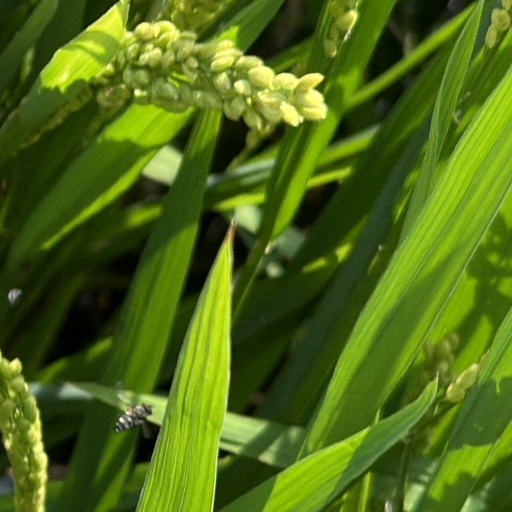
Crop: rice